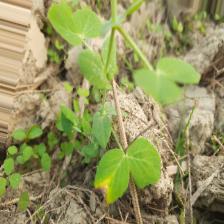
Label: Ascochyta blight